Cerebral palsy sport classification

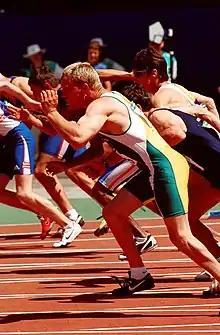
Hamish MacDonald at the 2000 Summer Paralympics in Sydney.

There have been some criticisms of the classification system when it allows people with cerebral palsy to compete against others who have different disabilities. In some cases, this criticism is because the result is making a sport less inclusive, with the example of wheelchair basketball being that CP2 and CP3 class competitors cannot play. In athletics, the combining of wheelchair class is seen as being detrimental to participation of men with CP in track events as they cannot get the same times as others with similar disabilities in their class.